Purdue Boilermakers football

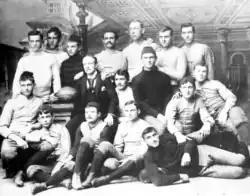
Purdue's 1890 football team

In 1890, Clinton L. Hare became the third head football coach at Purdue. He coached the team that season to a record of 3–3. Purdue won each of its two home games in convincing fashion, shutting out Wabash, 54–0, on October 24 and Illinois, 62–0, on November 22. They also shut out DePauw in Greencastle, Indiana, 32–0. Purdue suffered its worst loss of the season on November 1 in Ann Arbor, falling to Michigan by a score of 34–6. Hare's squad also dropped their season opener in Chicago on October 18 to the Chicago University Football Club, 10–6, and their season finale on November 27 against Hare's former team, Butler, by a score of 12–10. With their wins over DePauw and Wabash and their loss to Butler, Purdue tallied a 2–1 mark against their opponents from within the state of Indiana. Hare's team finished second place in the Indiana Intercollegiate Athletic Association to Butler, who beat all three of their in-state foes and was awarded the state championship. In 1891, Knowlton Ames became the head coach for Purdue, where he led the Boilermakers to a 12–0 record over two years. In the fall of 1893, D. M. Balliet became the head football coach at Purdue. Balliet led the team to a 5–2–1 record in 1893 and 9–1 in 1894. During the 1894 season, Balliet's Purdue squad defeated Amos Alonzo Stagg's Chicago Maroons and outscored opponents by a collective score of 177–42. His 1895 squad finished with a record of 4–3. In 1897, Balliet was reported to have given up a successful law practice to join the Klondike Gold Rush in Alaska. Balliet was re-hired as the head coach at Purdue in September 1901. He led the 1901 Purdue team to a 4–4–1 record but finished the season with consecutive losses to Notre Dame, Illinois, and Northwestern. At the end of the 1901 season, Purdue opted not to renew his services. In March 1902, the "Indianapolis News" reported, "He is known to be a good coach, but he turned out a loser last year and Purdue wants a change." In four seasons as Purdue's head coach, Balliet compiled a record of 22–10–2. On October 31, 1903, 14 members of the 1903 squad were killed in Indianapolis, Indiana when the train they were riding collided with a coal train. The event became known as the Purdue Wreck. Purdue bounced around with many different head coaches until 1921, with most having little to no success coaching at Purdue. However, Purdue did hire Andy Smith (1913–15) and William Henry Dietz (1921), both of which would go on to become College Football Hall of Fame members.